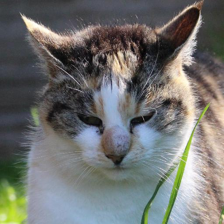
Label: animals